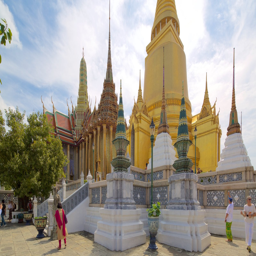
type of place of worship of artwork featuring a temple or place of worship